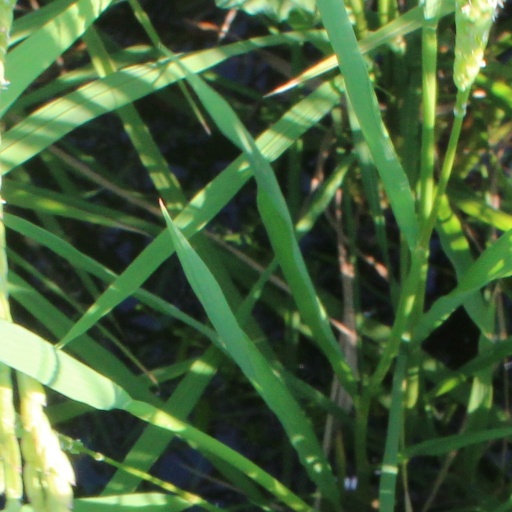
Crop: rice